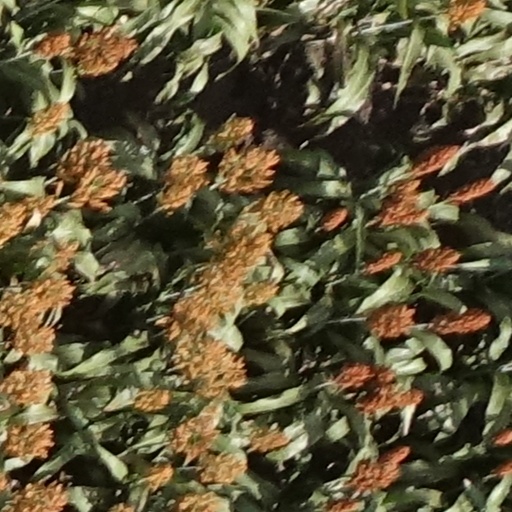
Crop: sorghum